Nothofagus dombeyi

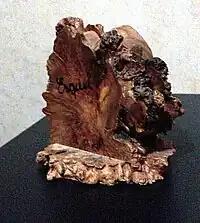
An ornamental clipboard made of Nothofagus dombeyi heartwood

Nothofagus dombeyi, Dombey's beech, coigue, coihue or coigüe (from Mapudungun "koywe") is a tree species native to southern Chile and the Andean parts of Argentine Patagonia. It is a fast-growing species that can live in a wide range of climatic conditions, and forms dense forests. It is cultivated for its timber, and as an ornamental subject.